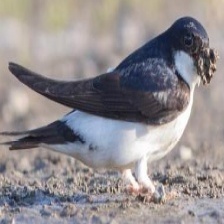
Species: COMMON HOUSE MARTIN
Scientific name: DELICHON URBICUM